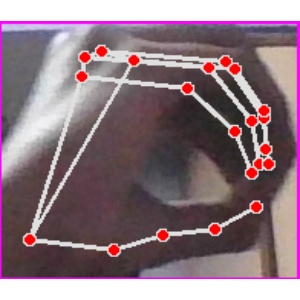
अक्षर: ठ